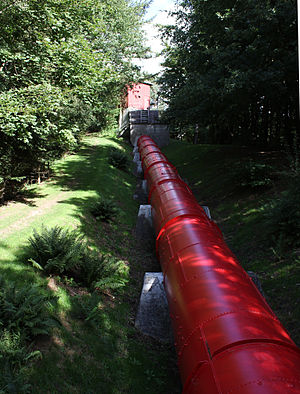
Harteværket
Faldrøret 2012.
Harteværket er et vandkraftværk ved Kolding, som blev bygget i årene 1918-1920 og er Danmarks første større vandkraftværk. Harteværket blev påbegyndt mod slutningen af 1. verdenskrig for at dække et voksende behov for el. Arkitekten var Ernst Petersen og byggeriet beskæftigede ca. 350 arbejdere. Vandet til værket kommer fra Donssøerne, der blev dannet ved at opstemme Vester Nebel Å og Alminde Å. Vandet ledes fra Donssøerne ned til værkets turbiner gennem kanaler og et 80 meter langt rør med et fald på 25,4 meter. Der strømmer 6.000 liter vand gennem dette rør hvert sekund. Efter naturgenopretningen af Vester Nebel Å i 2008 er vandtilførslen til Harteværket reduceret med 60&#160;%, men produceres fortsat el på Harteværket, der i dag fungerer som et arbejdende museum, der formidler natur og kulturhistorie til besøgende. Harteværket drives i dag som arbejdende museum af Fonden Harteværket. De originale turbiner fra 1920 producerer 1,8 kWh pr. time, afhængig af vandmængden. I 1992 dækkede værket omkring 1% af elforbruget i Kolding. Det meste indendørs teknik er fra dengang, det blev bygget.
Harteværket er et vandkraftværk ved Kolding, som blev bygget i årene 1918-1920 og er Danmarks første større vandkraftværk. Kraftværket udnytter vandets faldhøjde på 25–26 m, som er Danmarks største. Det drives nu som oplevelsescenter i naturskønne omgivelser.